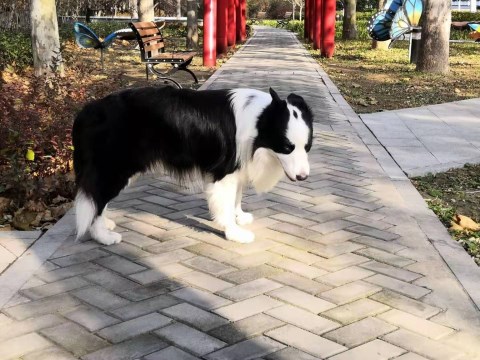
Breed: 2594-n000109-Border_collie